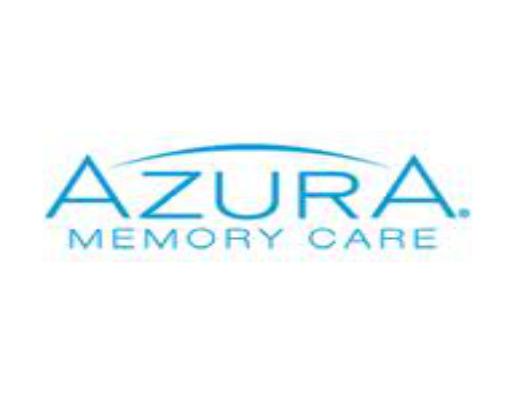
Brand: Azura
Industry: Others